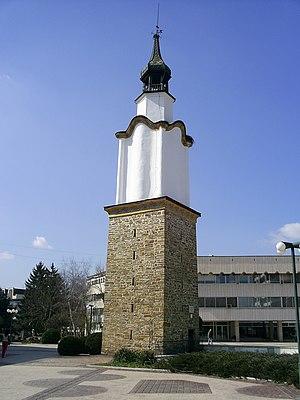
Botevgrad est une ville du nord-ouest de la Bulgarie, au pied de la chaîne des Balkans. Elle est nommée en l'honneur du révolutionnaire bulgare du XIXᵉ siècle Hristo Botev.